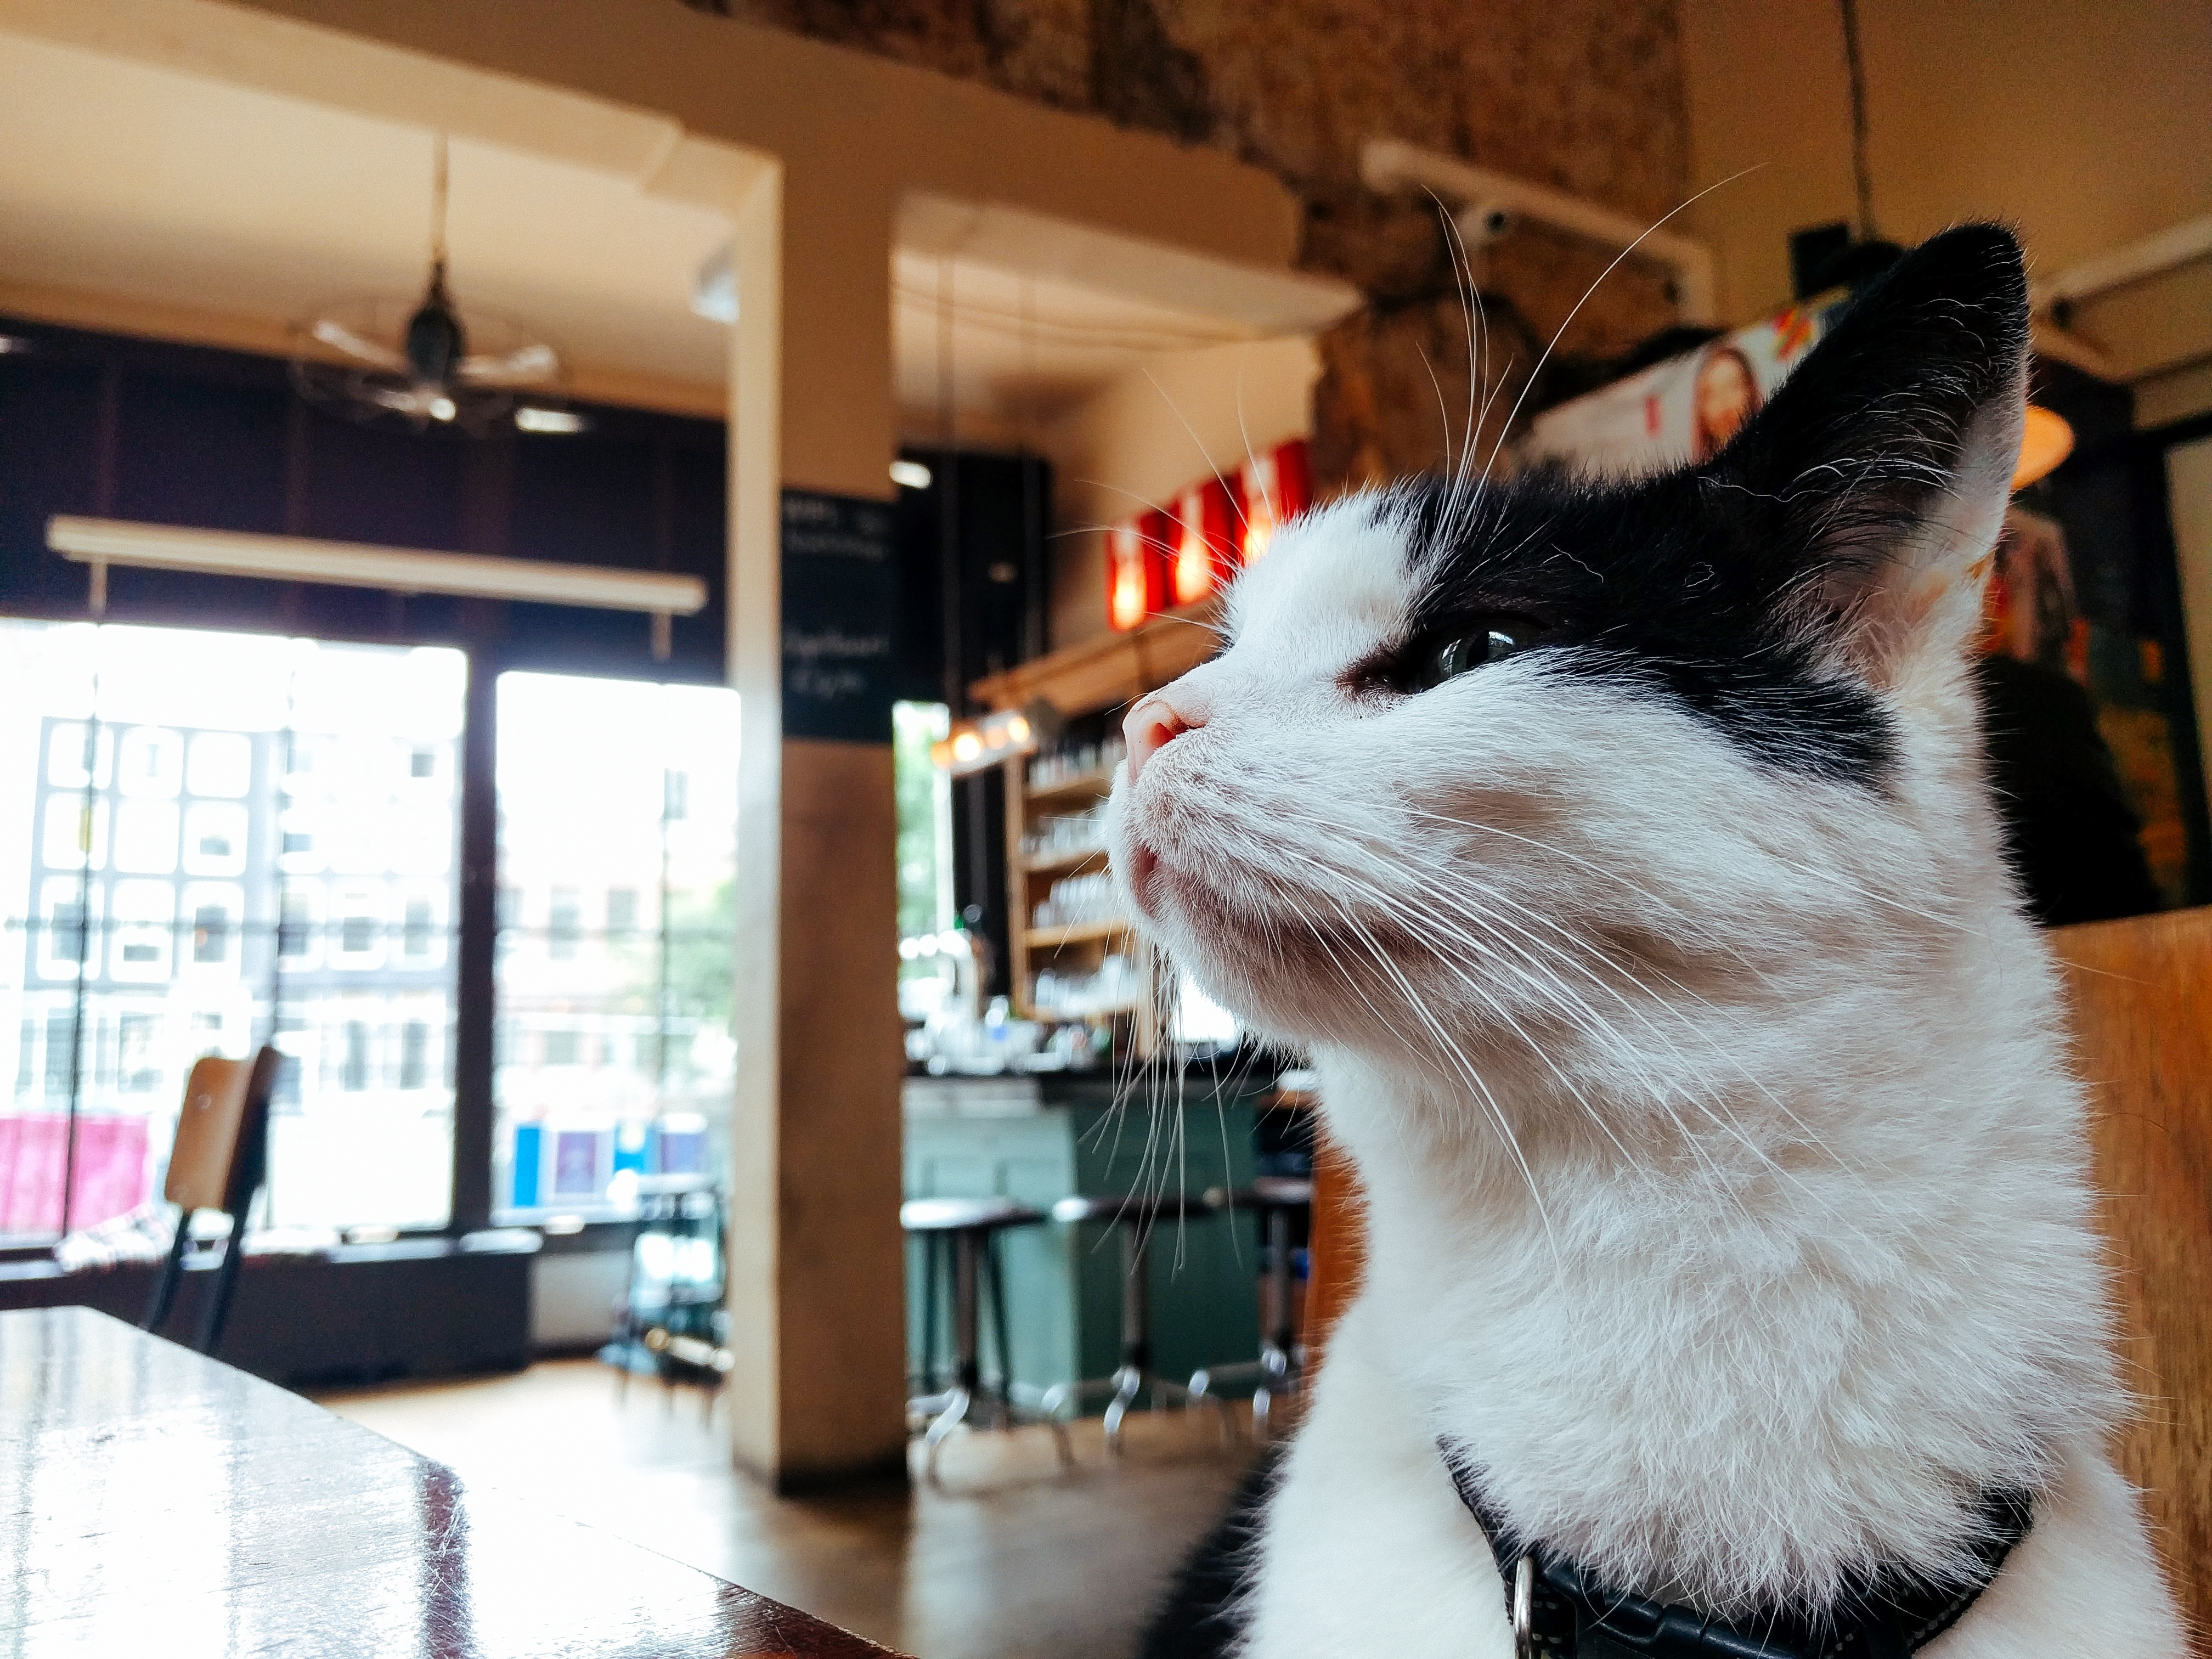
fur, cat, mammal, skin, small to medium sized cats, cat like mammal